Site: brandenburg
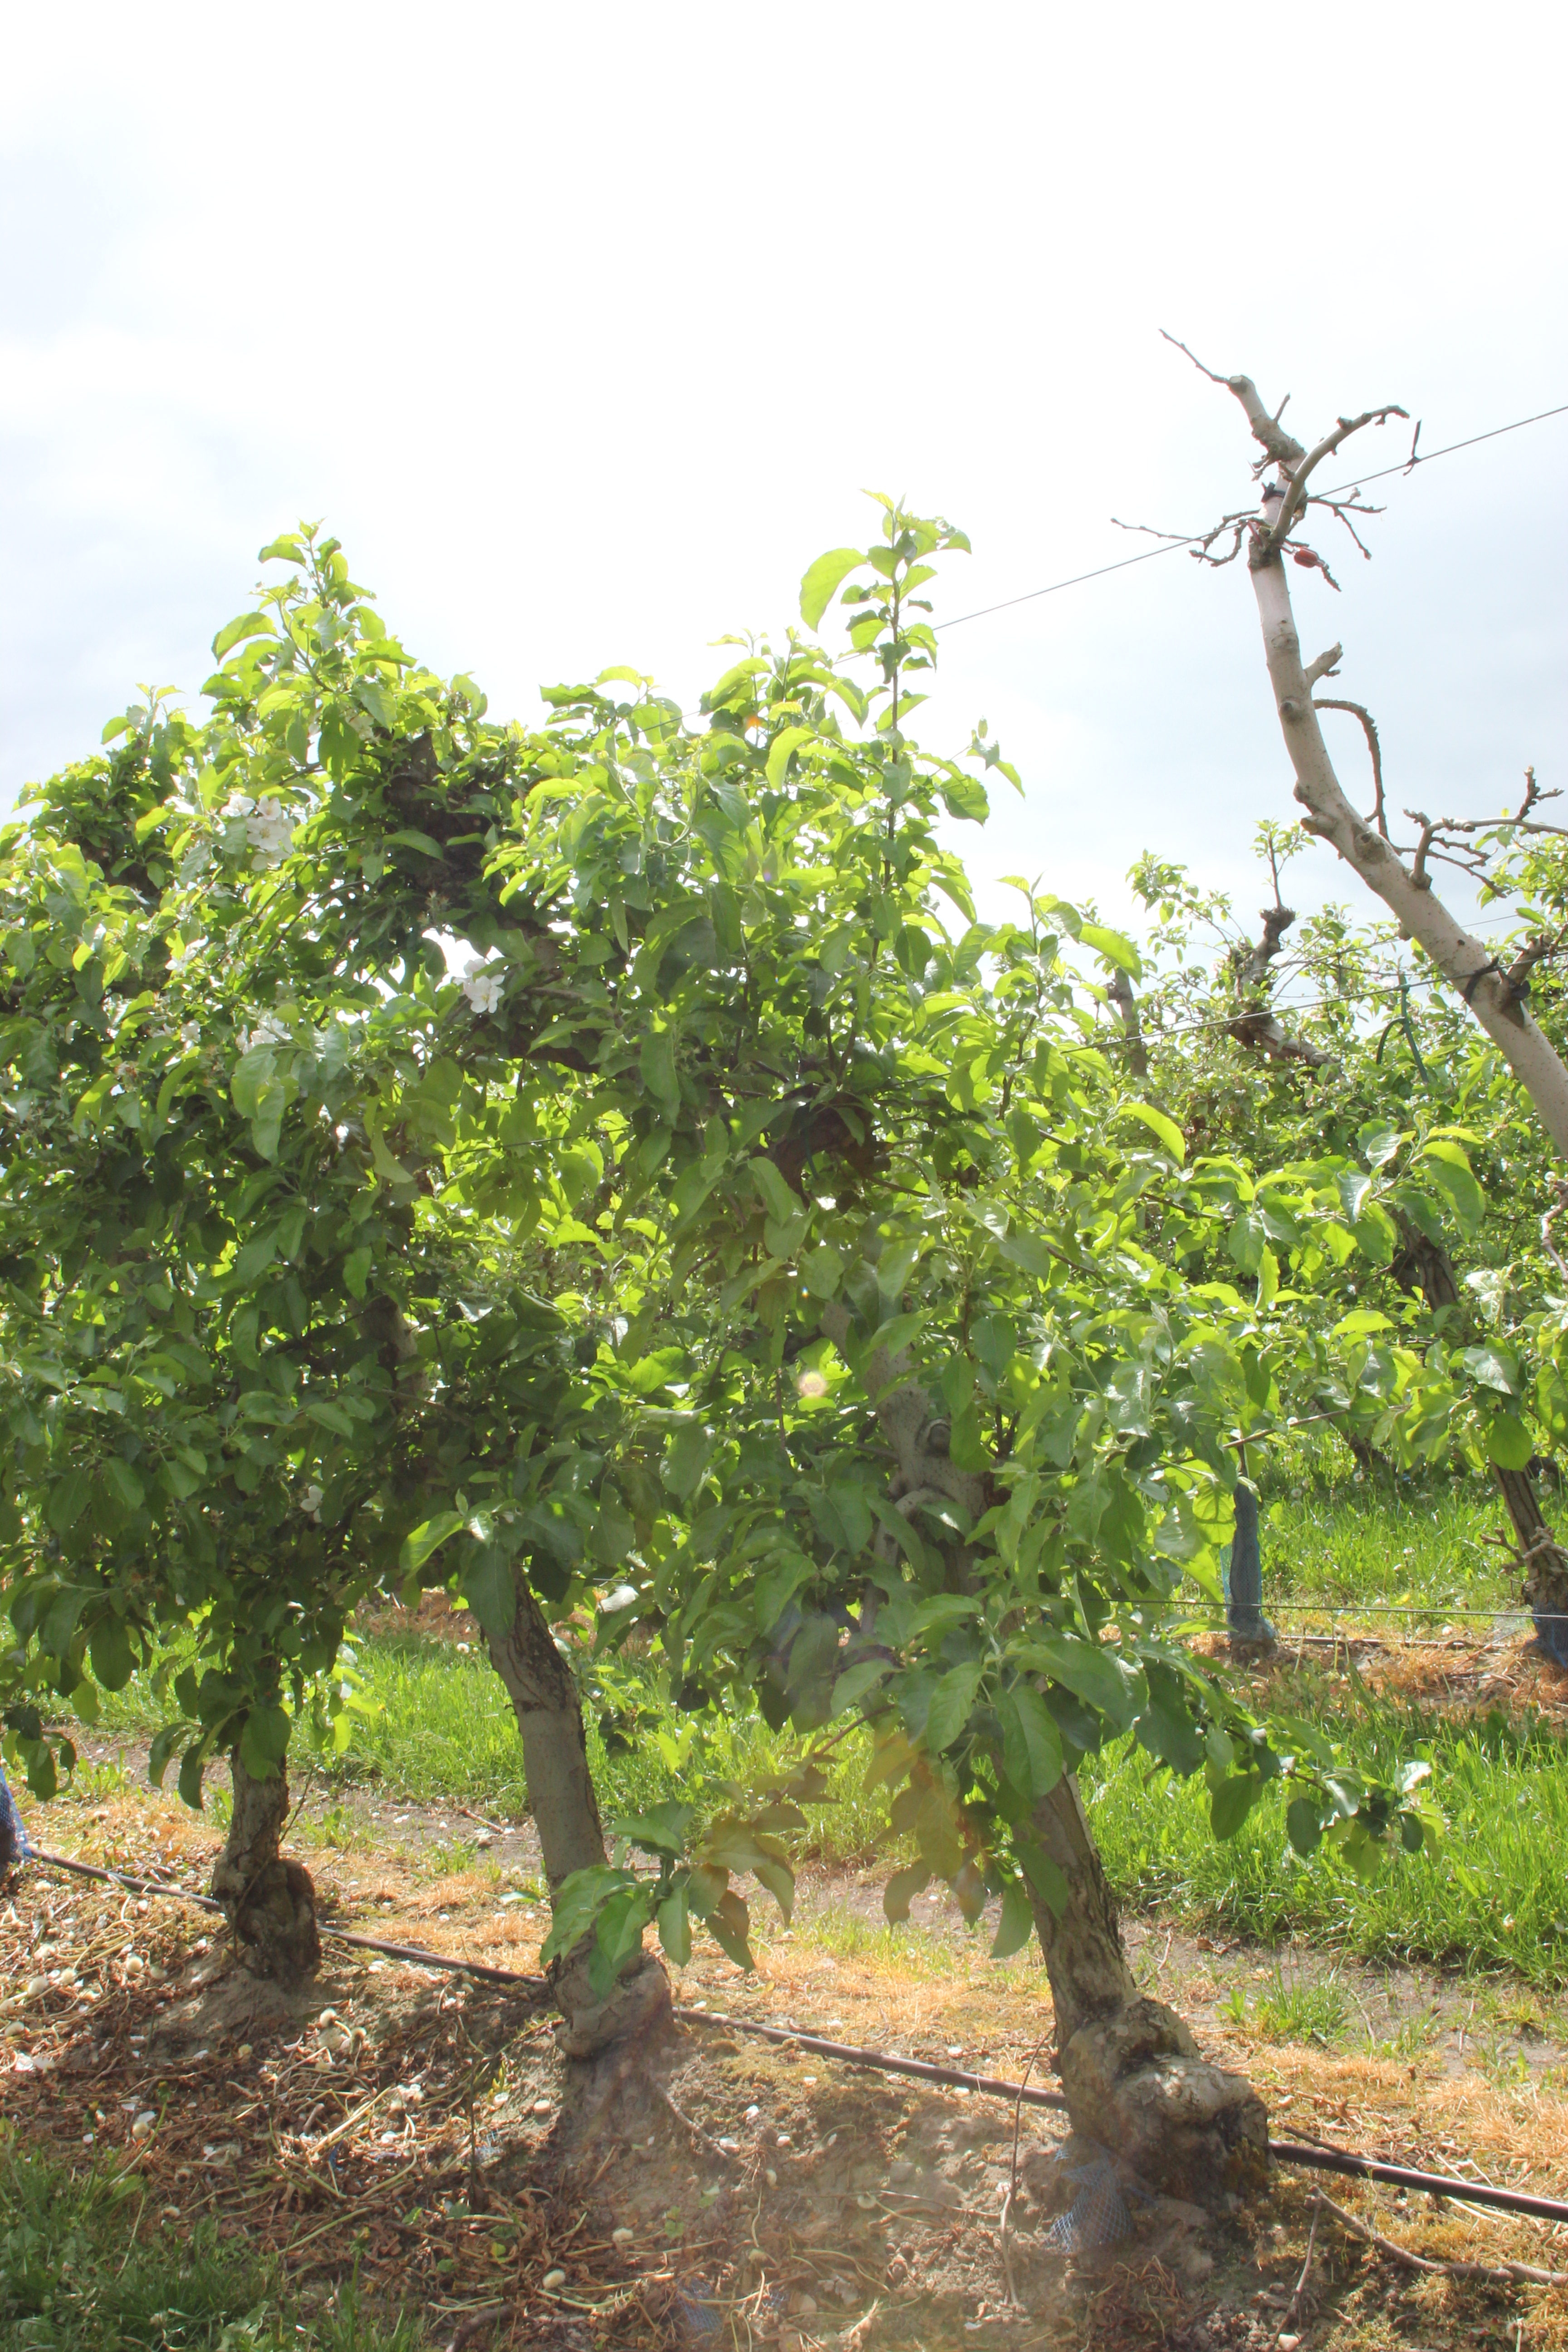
Growth stage (BBCH 67): Flowering